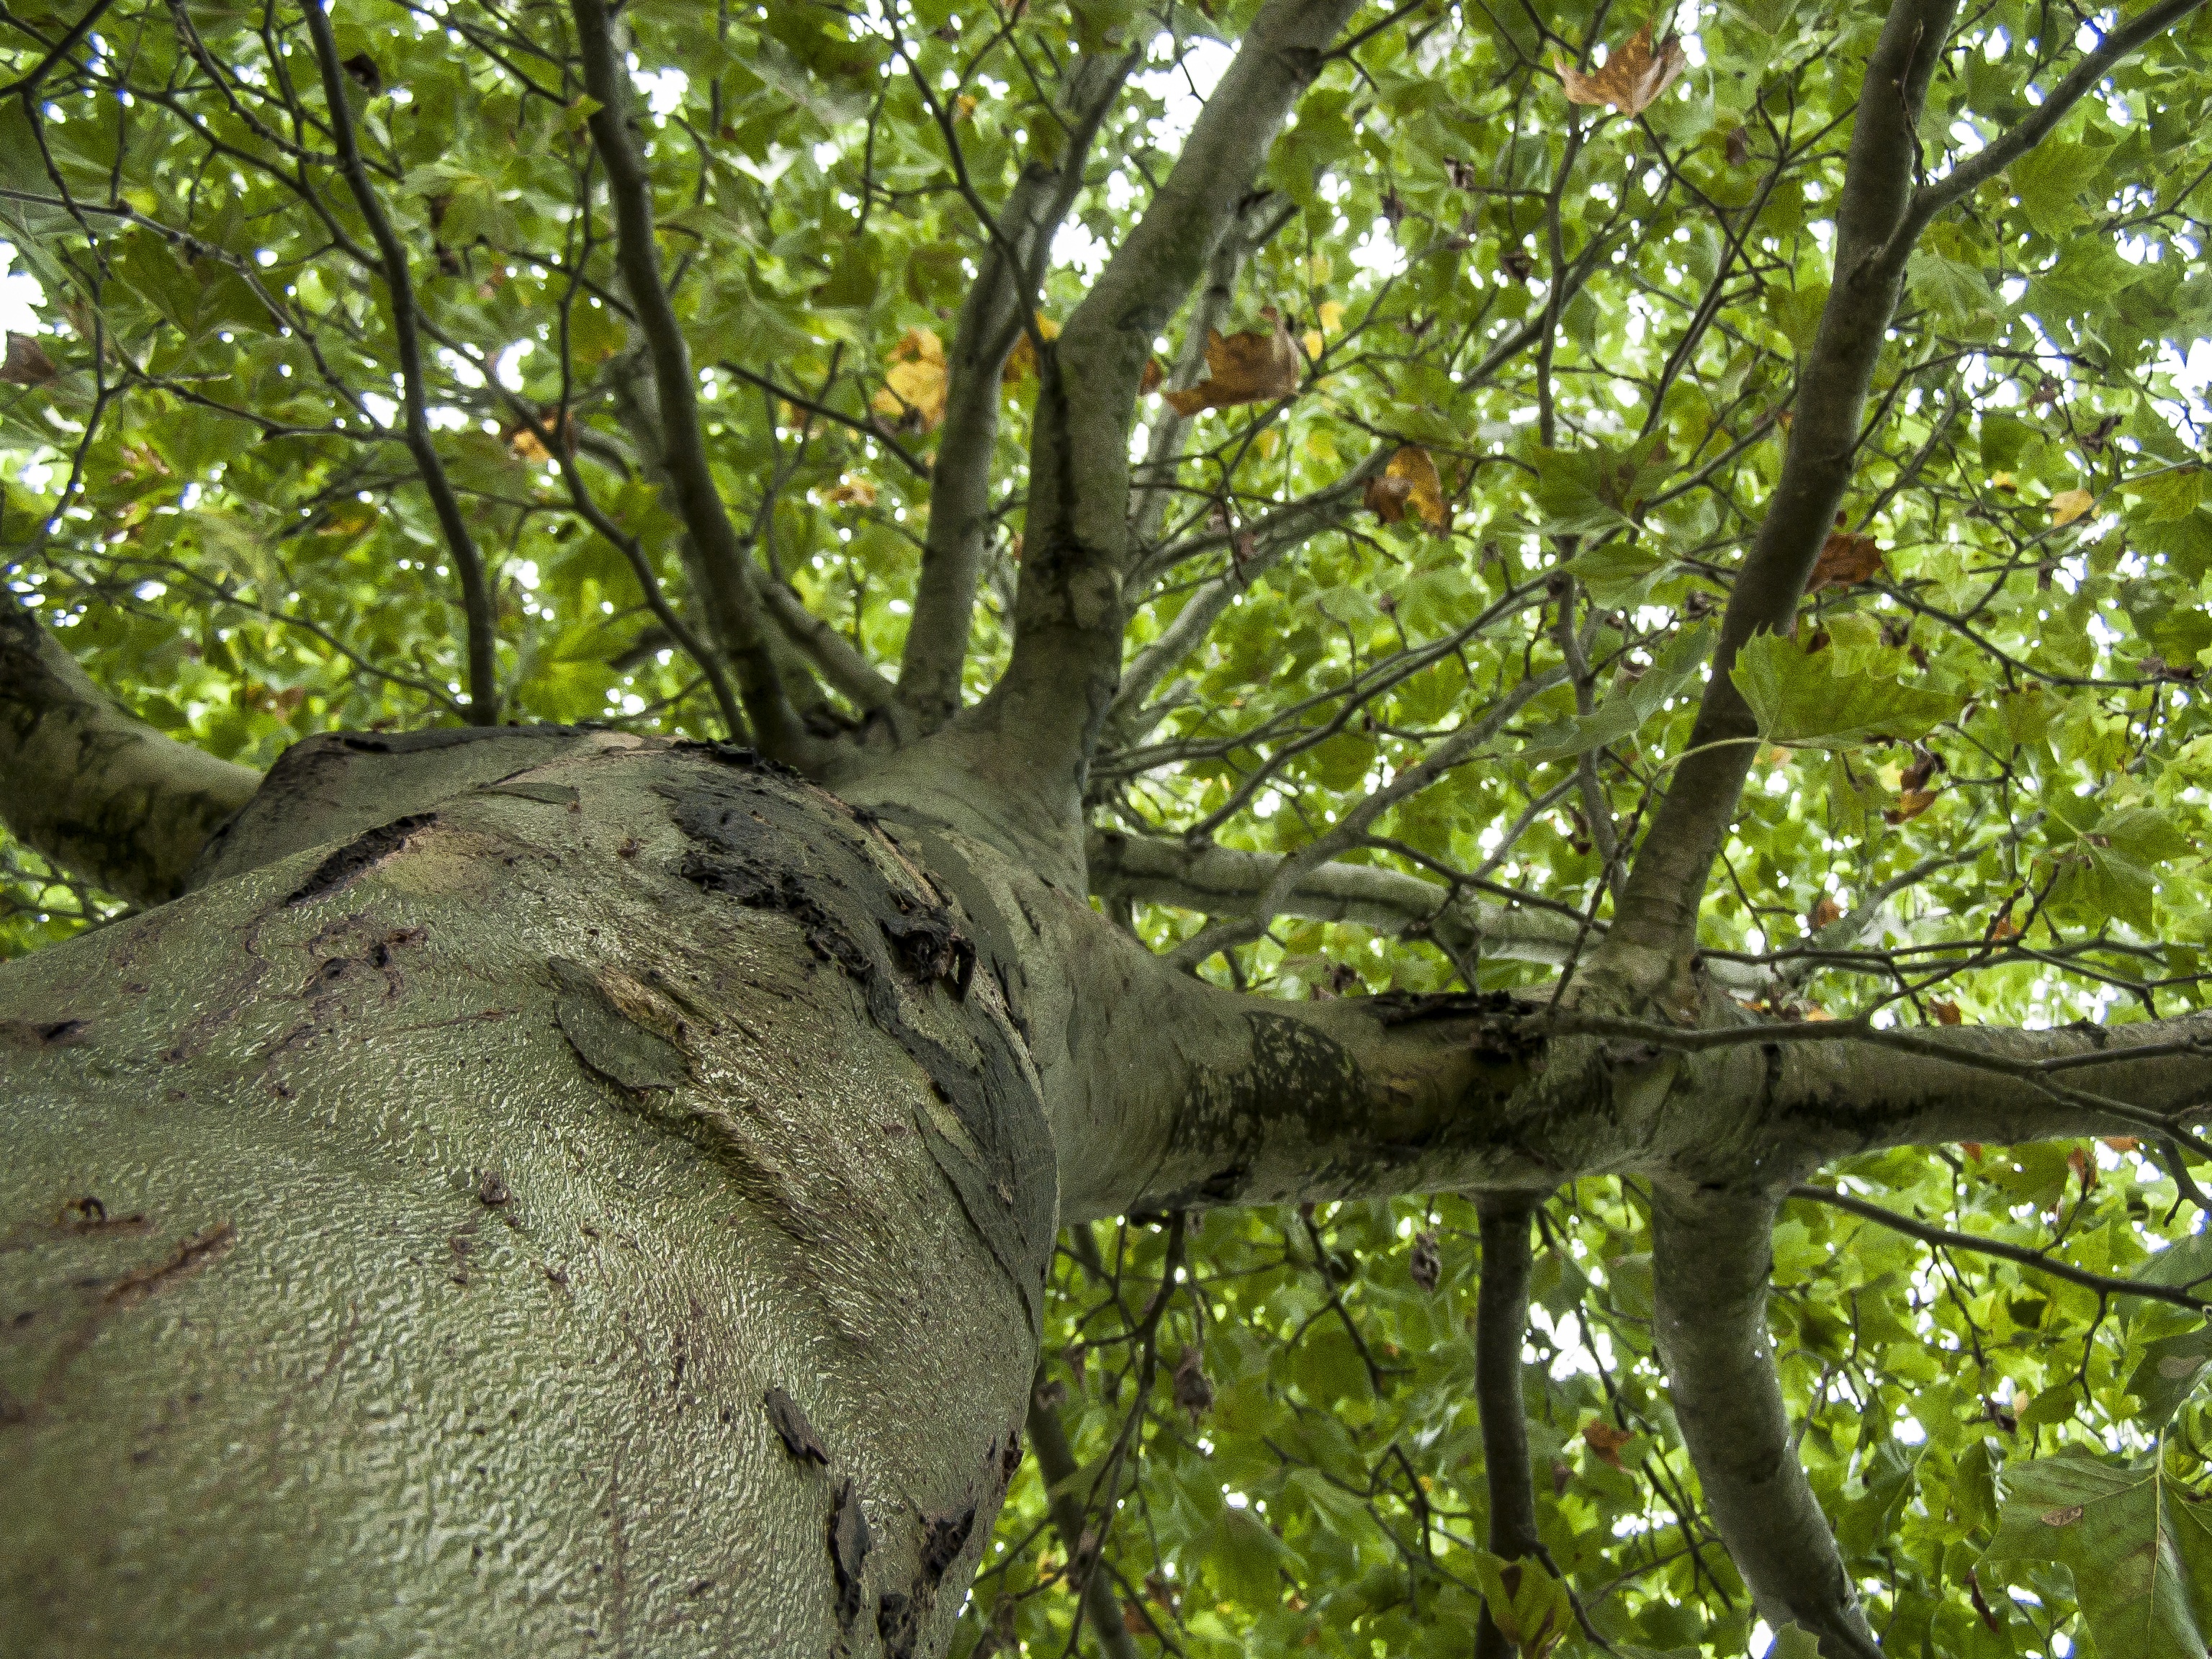
tree, nature, forest, branch, plant, wood, leaf, flower, trunk, foliage, green, jungle, autumn, botany, leaves, vegetation, rainforest, deciduous, oak, grove, woodland, habitat, ecosystem, bough, flowering plant, old growth forest, natural environment, woody plant, land plant